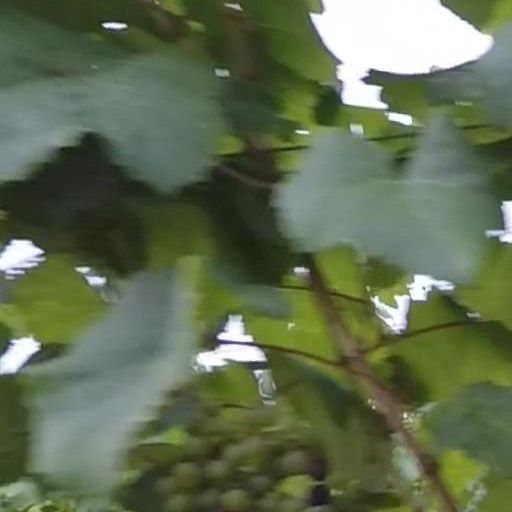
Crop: grape